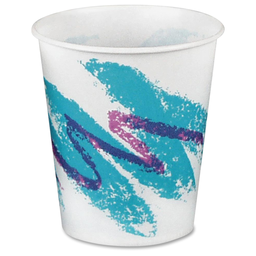
Label: cups